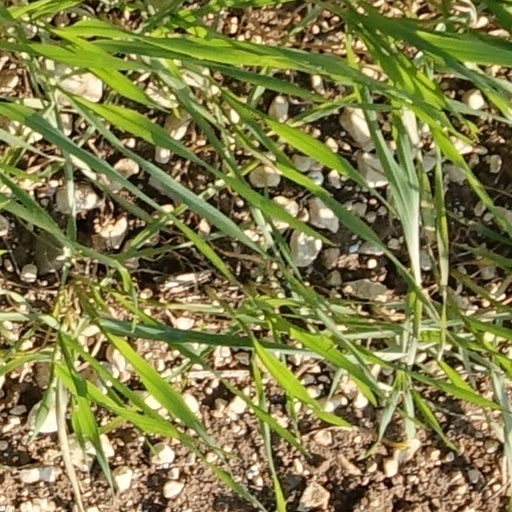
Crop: wheat